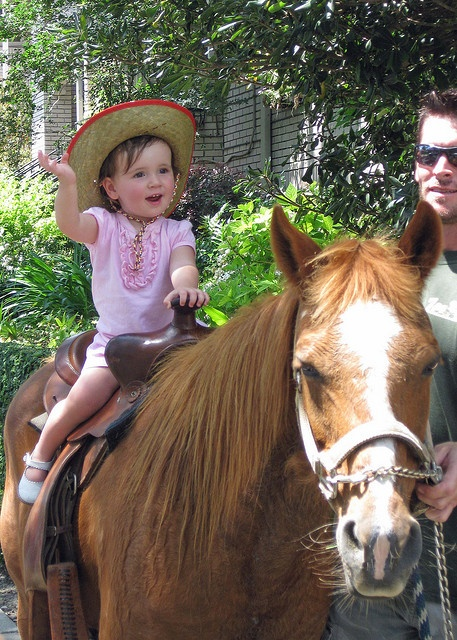
A man holds a horses harness while a toddler rides in the saddle.
A girl is getting a ride on a horse.
A girl with a straw hat on riding on a horse.
a child riding on top of a horse
Little girl in a saddle on a horse, which is being led around.